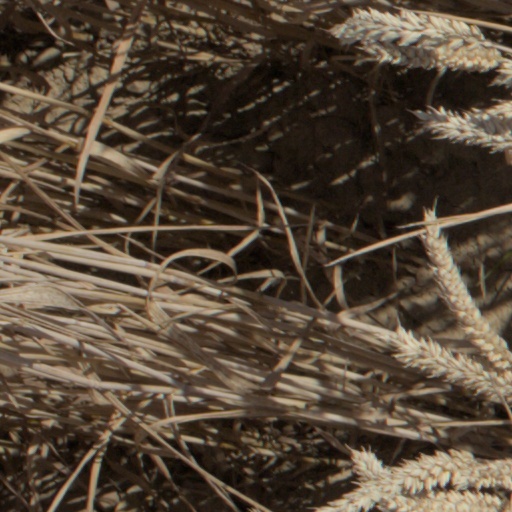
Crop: wheat